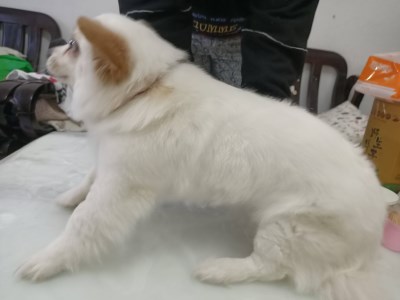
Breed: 3336-n000121-chinese_rural_dog